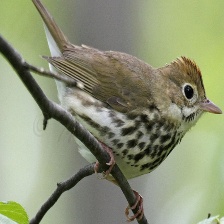
Species: OVENBIRD
Scientific name: SEIURUS AUROCAPILLA